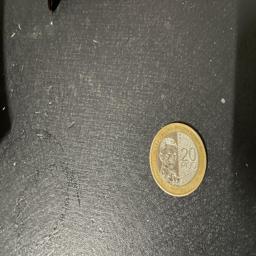
Label: 20_New_Front